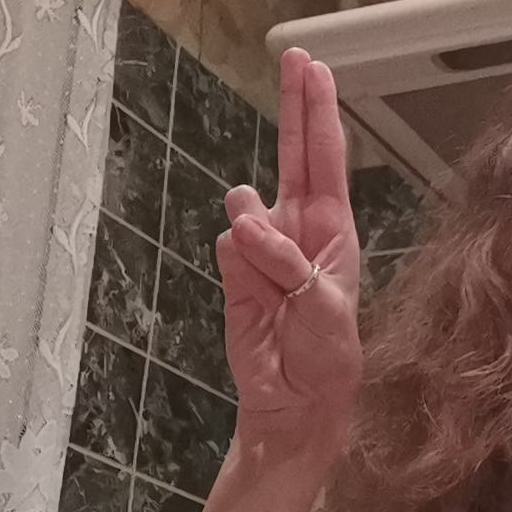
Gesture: two_up